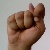
The image shows a hand gesture representing the letter 'T' in Indian Sign Language.